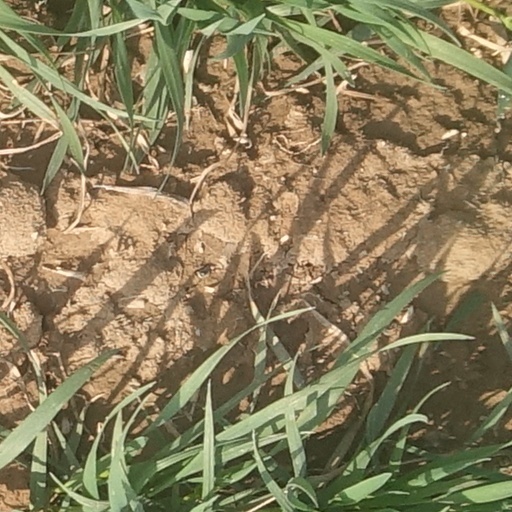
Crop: wheat